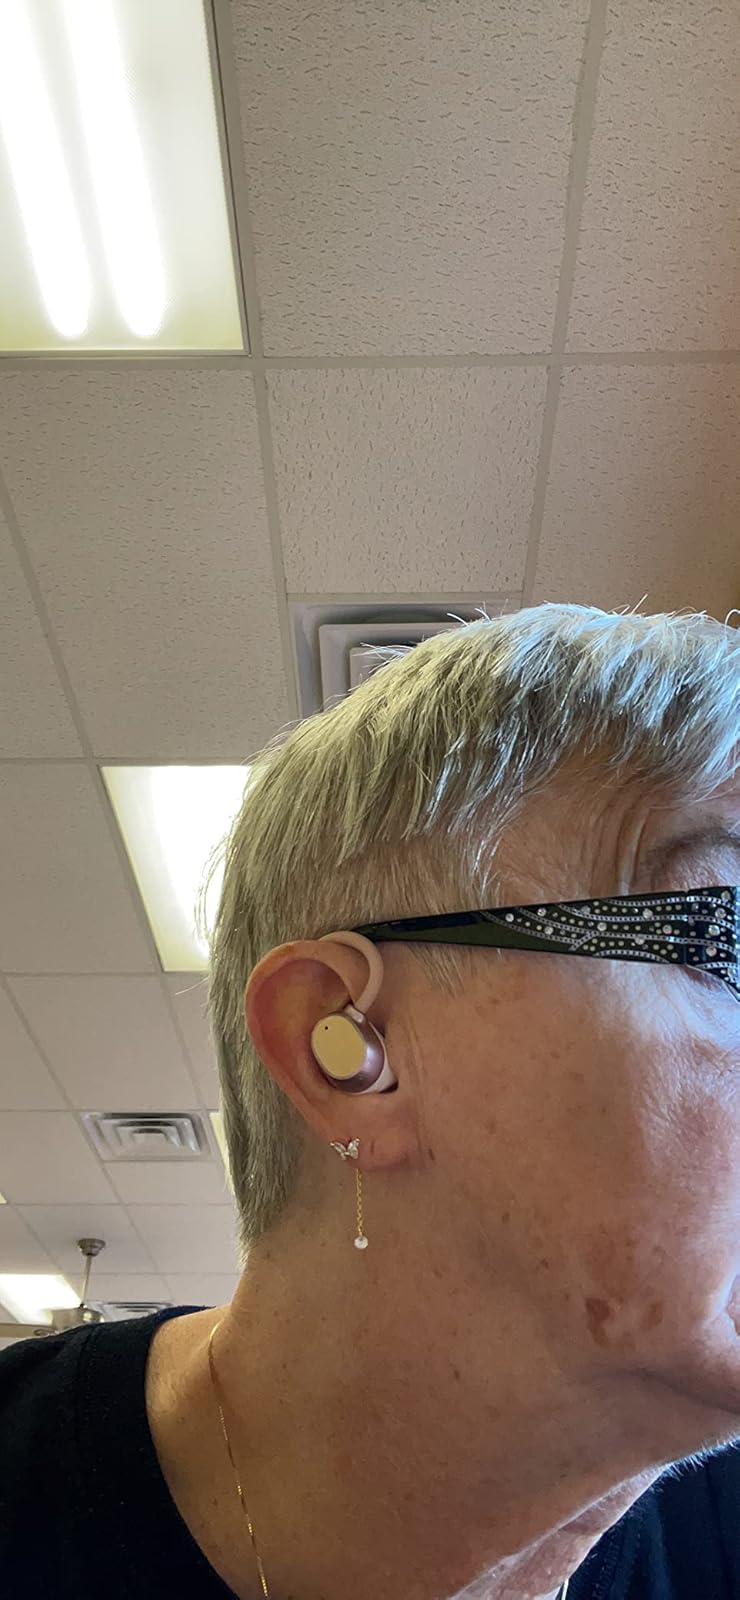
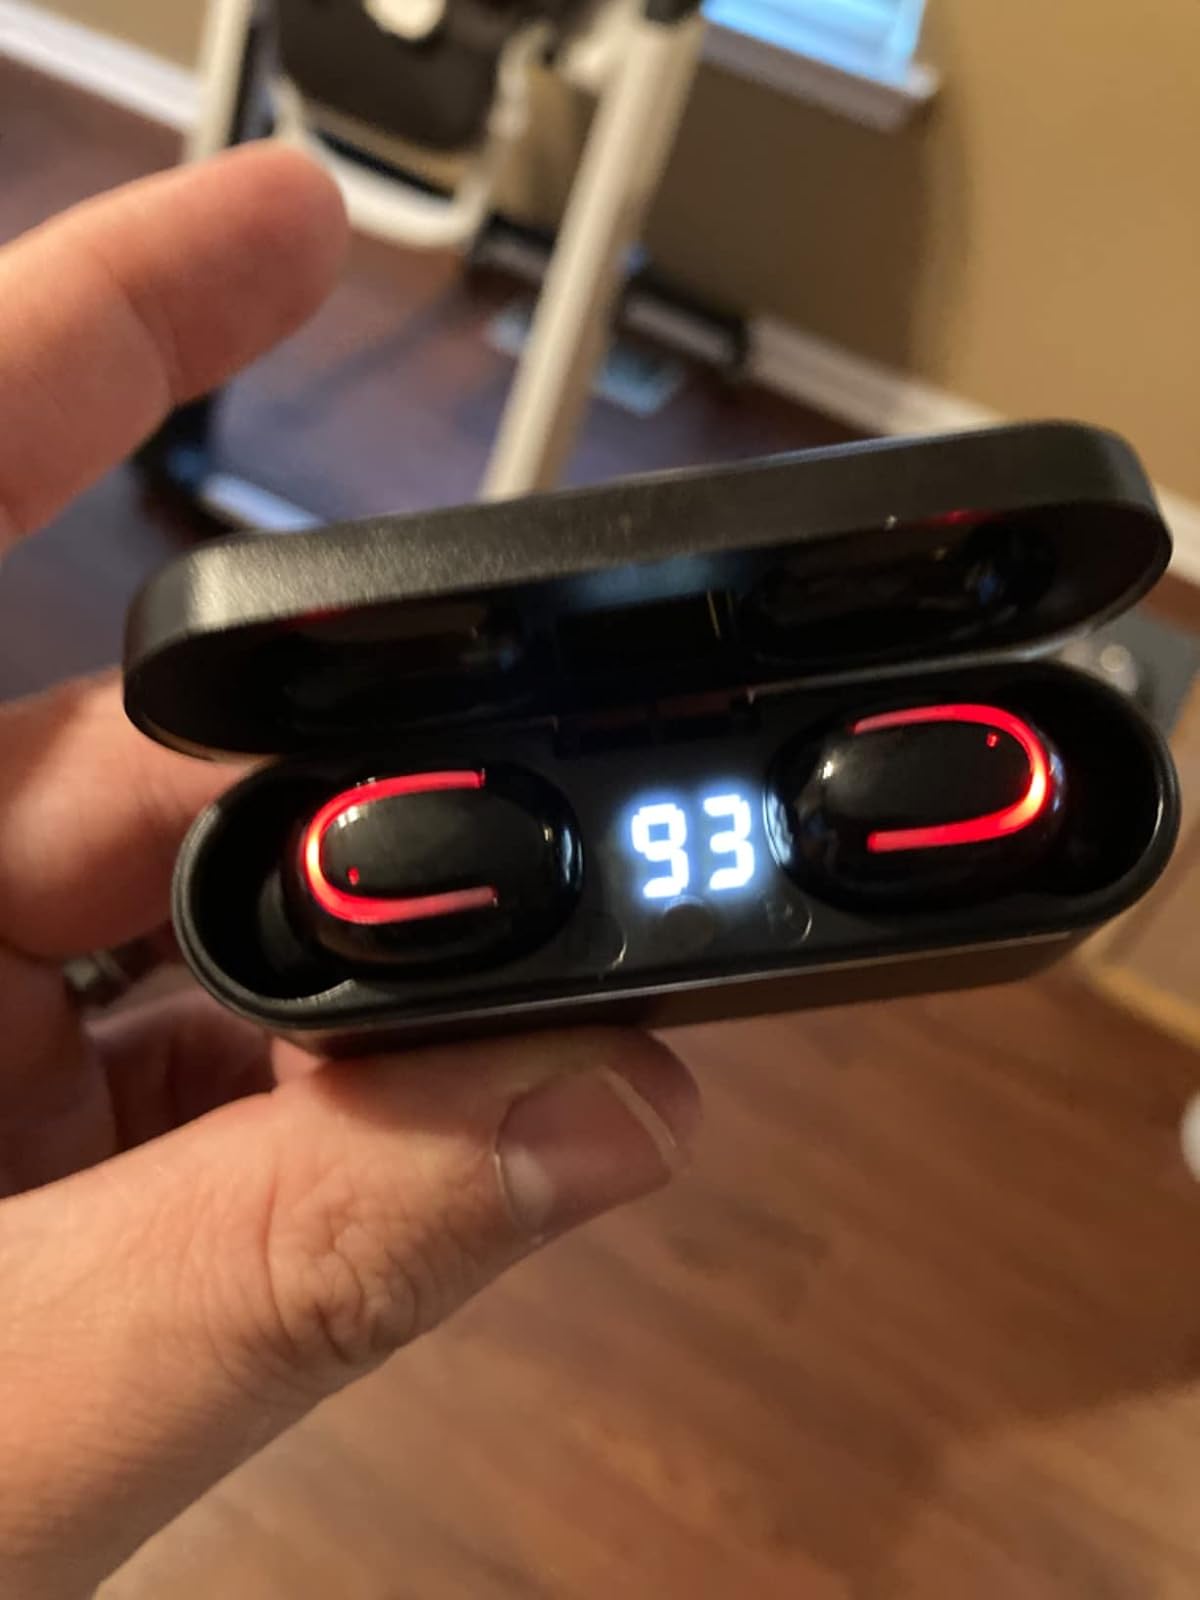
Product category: earbuds
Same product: no